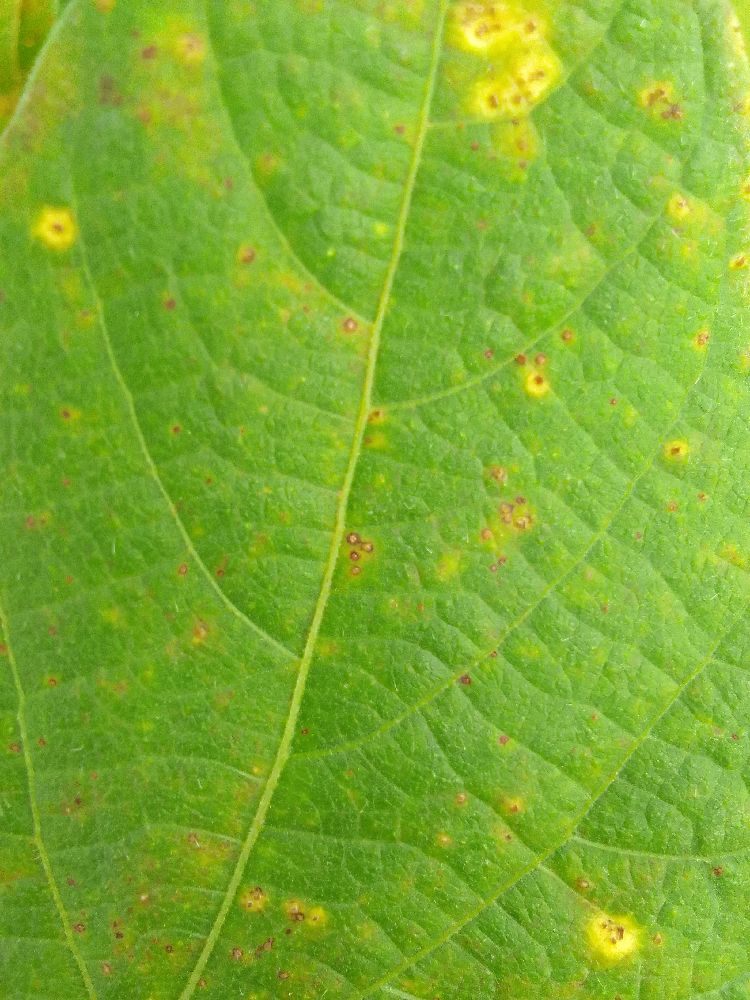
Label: rust